Effects of Hurricane Georges in Puerto Rico

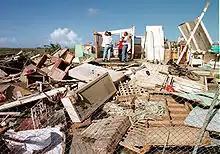
A home destroyed by Georges in Toa Baja

Upon making landfall in Puerto Rico, Hurricane Georges brought 10 and 20-foot storm surges in succession. Rainfall totaled out to in Jayuya with rains of up to spread around the rest of the island. As the mountains' flooding drained off into every river in Puerto Rico and causing them to overflow. Three tornadoes were reported to possibly have occurred on Puerto Rico. One was detected just north of Puenta Este in Vieques. A second one was recorded in the Orocovis and Barranquitas general area at about 100 UTC. Doppler weather radar recorded a third tornado in the Jayuya area. No fatalities were reported on the island. Damages to the utility system was catastrophic. 96% of the electrical system was lost for 1.3 million people. Water and sewer service was lost to 75% of the island's population. Road damage totaled out to $21.995 million. Only 8.4% of the population lost telephone service.